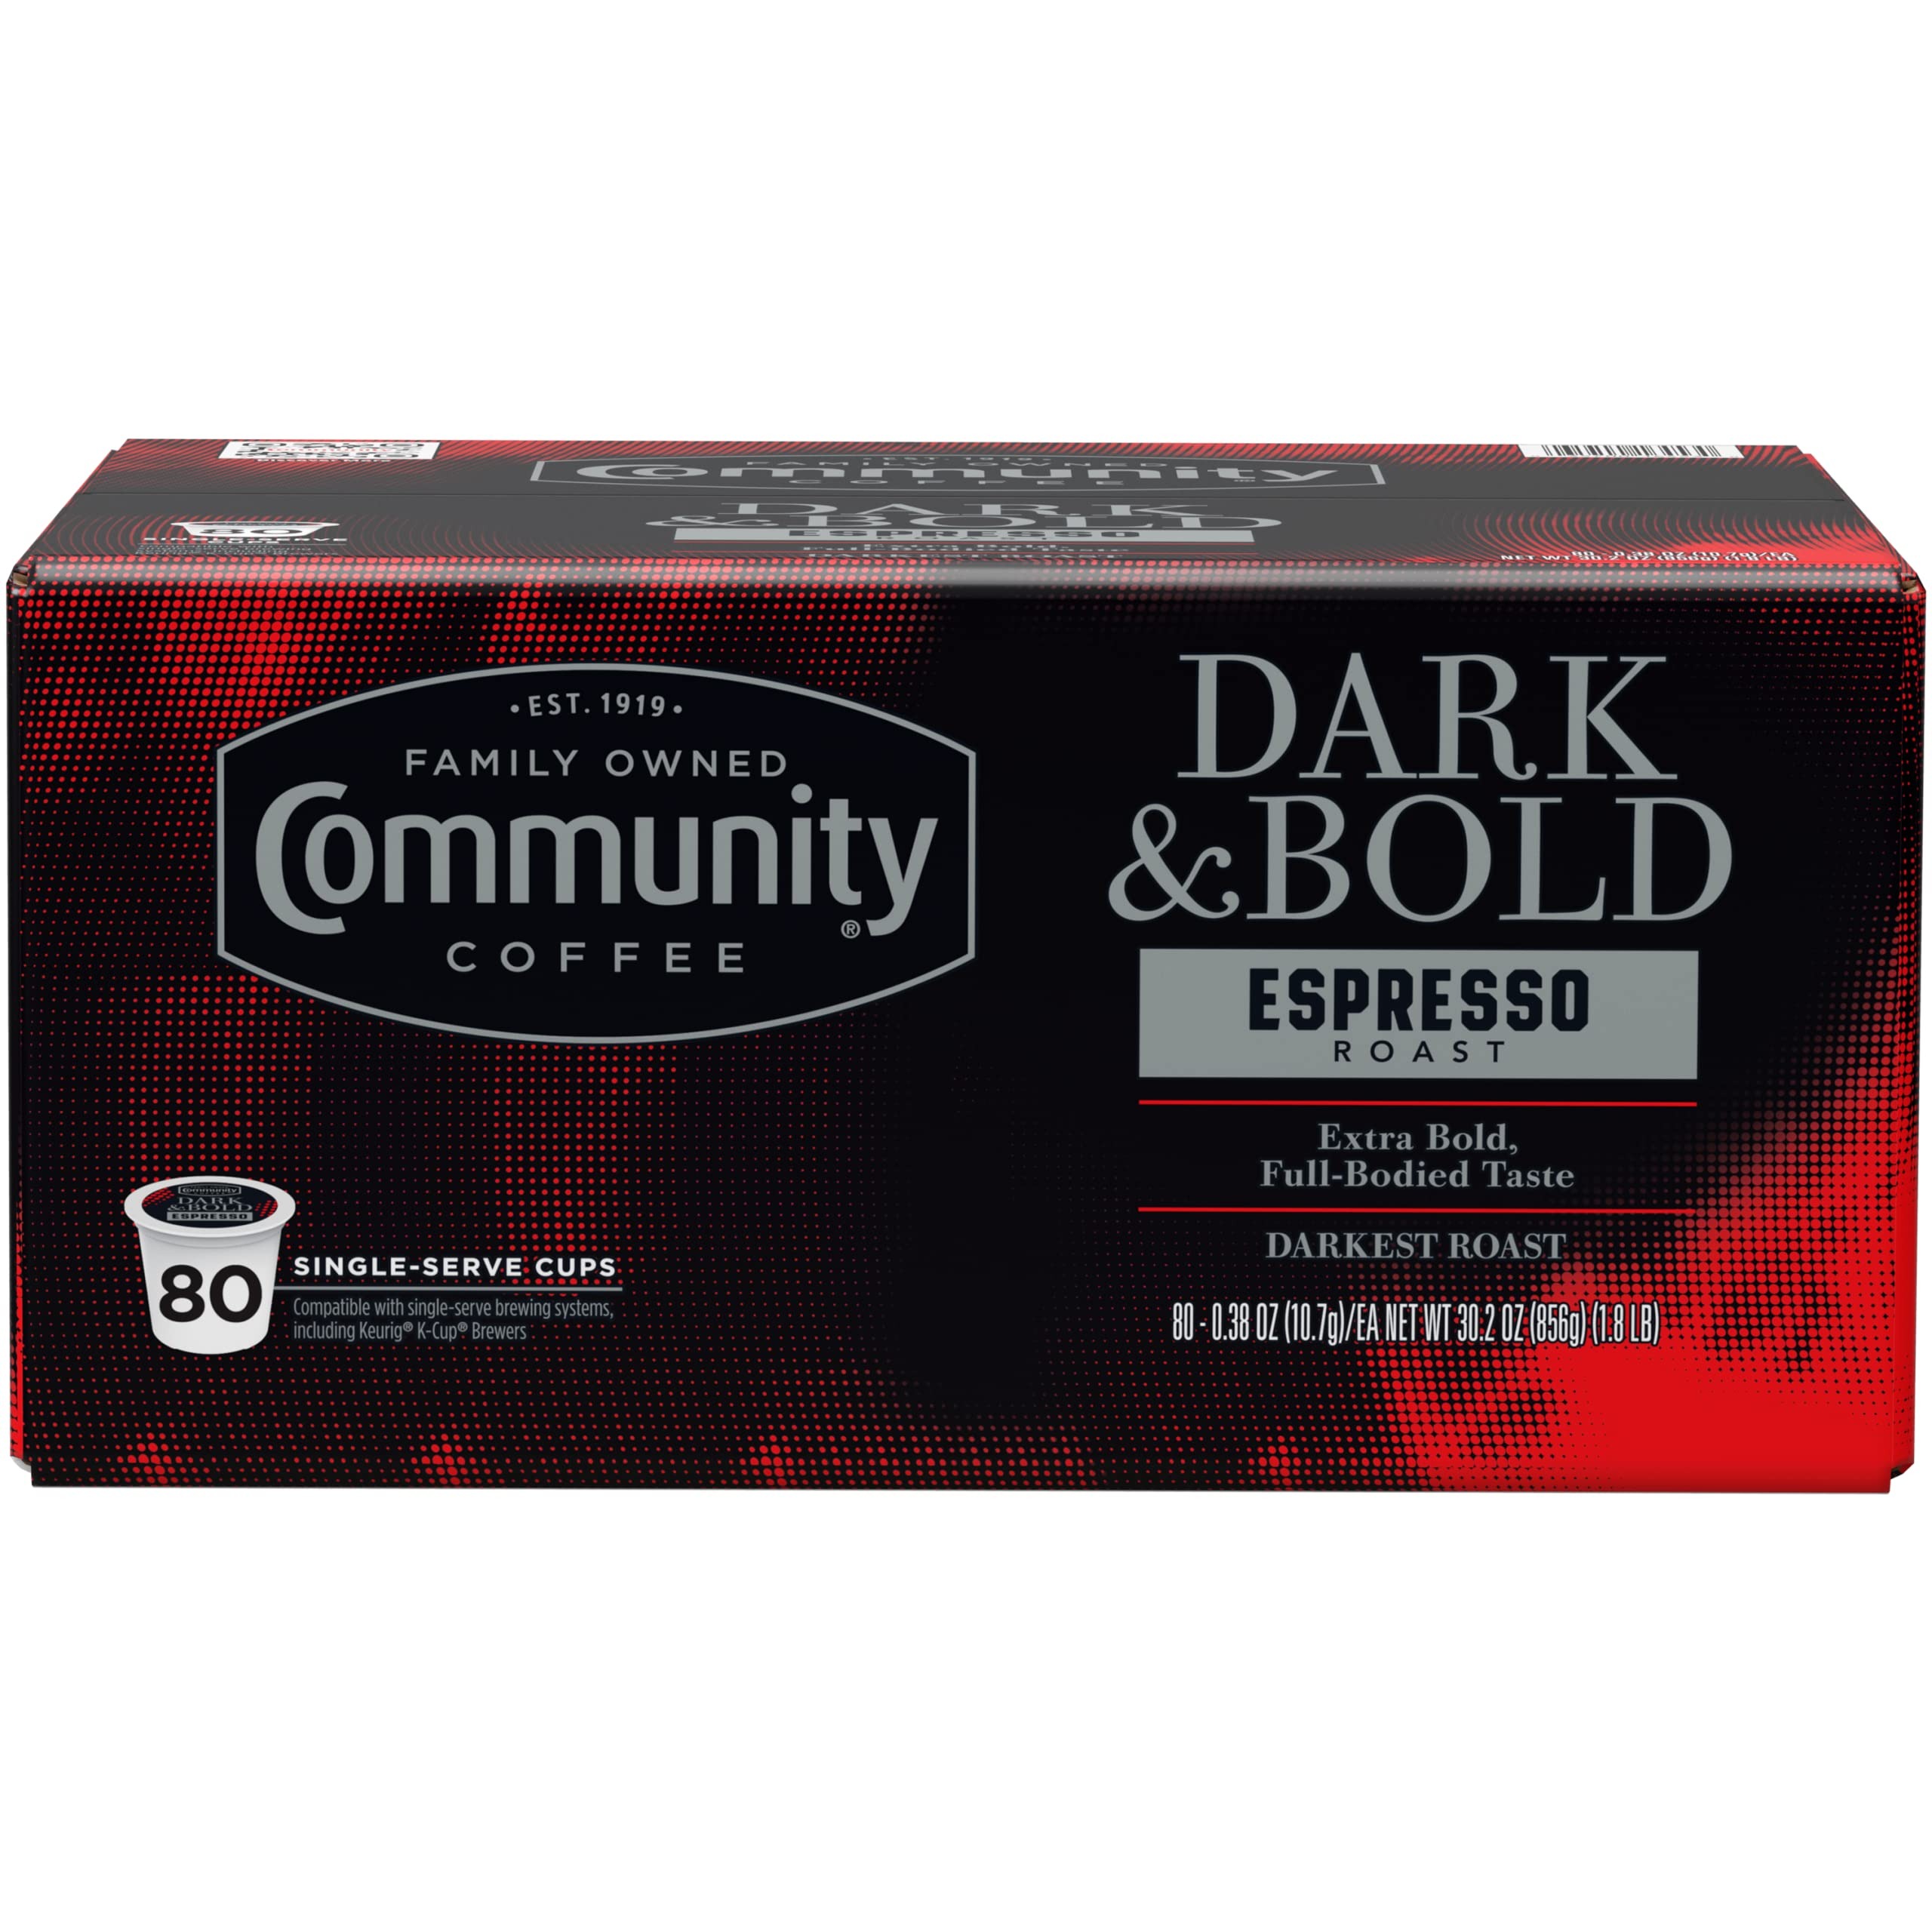
Item Name: Community Coffee Dark & Bold Espresso Roast Coffee Pods, Compatible with Keurig 2.0 K-Cup Brewers, 80 count (Pack of 1)
Bullet Point 1: Dark & Bold Espresso Roast: A full-bodied, extra dark & bold roast coffee. Savor the flavors created in this expert blend of Central and South American coffees and surround yourself with intense aroma and flavor
Bullet Point 2: Coffee Pods: We take high-quality 100% Arabica beans, roast & grind them to perfection, then package them in single-serve coffee pods that are Keurig 2.0 (k-cup) compatible for quick & easy brewing
Bullet Point 3: Community is Everything: From using responsibly-sourced coffee beans to programs that support military service members, local schools & more, Community Coffee gives back to our partners & local communities in every way we can
Bullet Point 4: How You Like It: We have k-cup compatible single-serve coffee pods for a quickly brewed cup. For reusable pods, we have whole beans or ground coffee for the same great taste of Community Coffee
Bullet Point 5: Quality Assured: All of our coffee beans go through a rigorous scoring system for body, balance, flavor & aroma giving you a rich, smooth coffee experience every time
Value: 80.0
Unit: Count

Price: 16.1